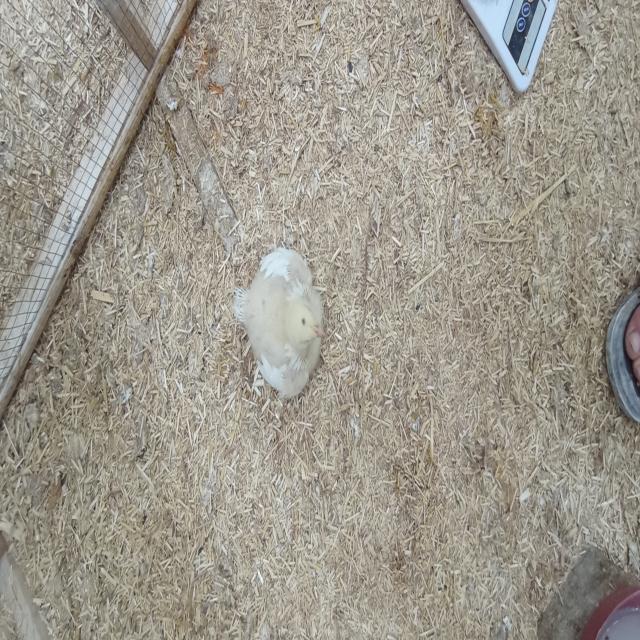
Weight: 401 g